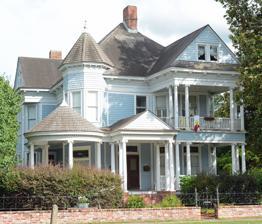
Building: Leonard Carter House
Country: United States of America
Year built: 1902
Historic house in Georgia, United States United States historic place Leonard Carter House U.S. National Register of Historic Places Location 311 S. Wayne St., Jesup, Georgia Coordinates 31°36′1″N 81°52′56″W / 31.60028°N 81.88222°W / 31.60028; -81.88222 Area less than one acre Built 1902 Architect Henry M. Ward Architectural style Queen Anne NRHP reference No. 89001212 Added to NRHP August 31, 1989 The Leonard Carter House in Jesup in Wayne County, Georgia is a two-and-a-half-story Queen Anne -style house which was built in 1902.  It was listed on the National Register of Historic Places in 1989. The house was deemed notable as "a fine if late example of the use of the Queen Anne style, mixed with elements of the Neoclassical Revival style", its property was deemed significant also for its landscape architecture "as an example of a picturesquely landscaped yard with trees, shrubbery, and lawn all displayed in an informal manner—typical of late 19th century gardening practices." The property includes a concrete hitching post labelled "Carter" on one side and a one-story red brick greenhouse. References